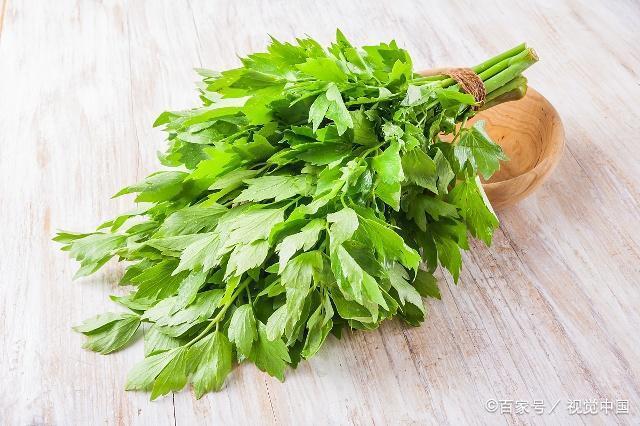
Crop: unknown
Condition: celery